Describe the emotion expressed in this image:  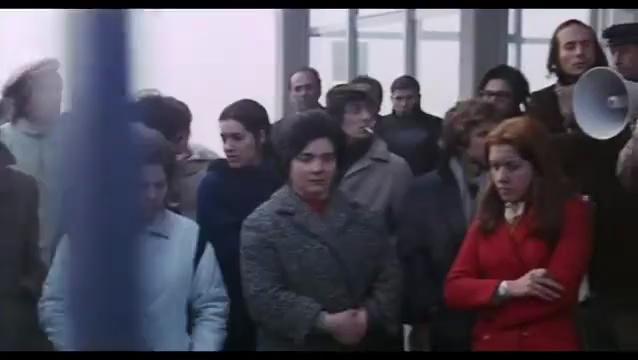
This person displays Pain, valence and arousal with low intensity.